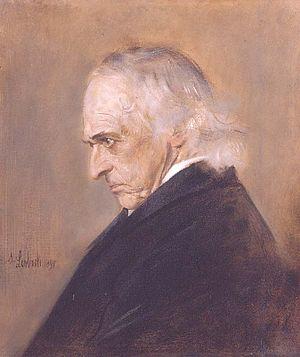
Theodor Mommsen, de son nom complet Christian Matthias Theodor Mommsen, est un historien allemand et le plus influent spécialiste de la Rome antique du XIXᵉ siècle. Il est l'auteur d'une monumentale Histoire romaine et d'un Corpus Inscriptionum Latinarum encore actualisé et mis à jour. Cette œuvre immense et exceptionnelle est couronnée en 1902 par le prix Nobel de littérature.